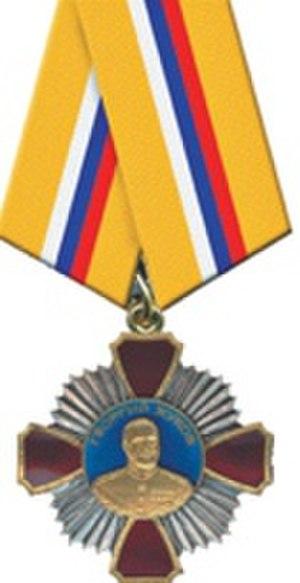
La fédération de Russie qui a succédé à l'Union des républiques socialistes soviétiques en 1991 a réorganisé le système des décorations en relevant des ordres disparus avec la révolution bolchévique de 1917, ce afin de créer un lien entre la nouvelle Russie et la Russie impériale, toujours représentée à l'étranger par de nombreux descendants d'exilés, en particulier des familles nobles et bourgeoises de la Russie blanche. Mais des décorations créées pendant la période soviétique ont été conservées, simplement ont-elles été redessinées pour satisfaire aux nouvelles exigences de la nouvelle Russie qui souhaitait effacer les symboles communistes de l'héraldique russe. En revanche de nouvelles décorations ont vu le jour bien qu'elles ressemblent à certaines décorations de l'ancienne Russie tsariste.
L'ordre de Joukov est une distinction russe décernée en Russie, depuis le 9 mai 1994 par décret présidentiel.